Suppression of enemy air defenses

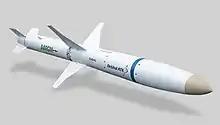
A mock-up of the AGM-88E AARGM

The weapons most often associated with this mission are anti-radiation missiles (ARMs), which work by homing in on radio emission sources like radar antennae. These missiles are equipped with relatively small warheads, limiting collateral damage, but can easily destroy radar antennae and thus cripple an enemy's air defense system. Early examples of ARMs could be fooled by turning off the radar system, which would cease emitting radiation for the missile to track; more recent missiles are fitted with fire-control systems which "remember" where the source was and continue towards that location. Anti-radiation missiles proved particularly effective during the Vietnam War where, despite the small number carried relative to other munitions, they accounted for 46% of all SA-2 batteries destroyed.